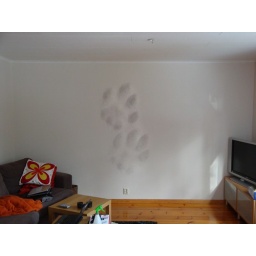
Big cat paws on the wall in my tv room